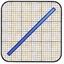
Concepts: Line - Straight
Diagonal
Stiff